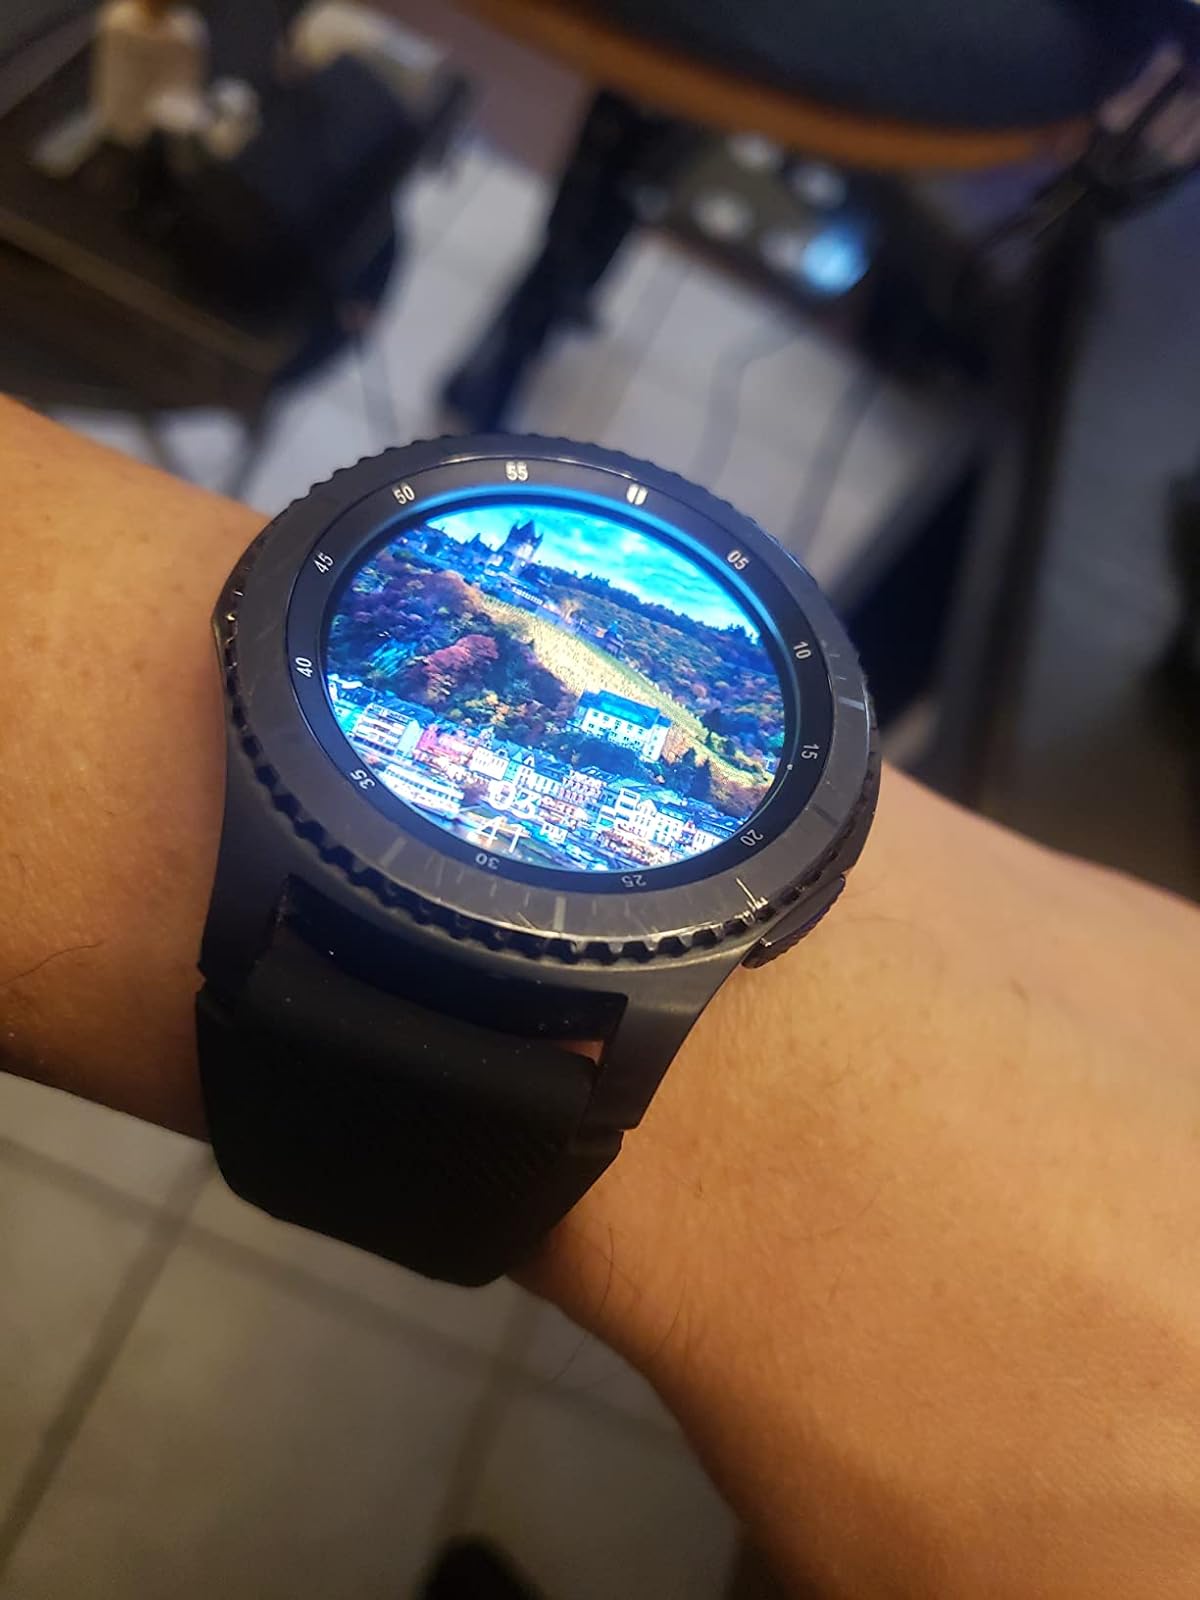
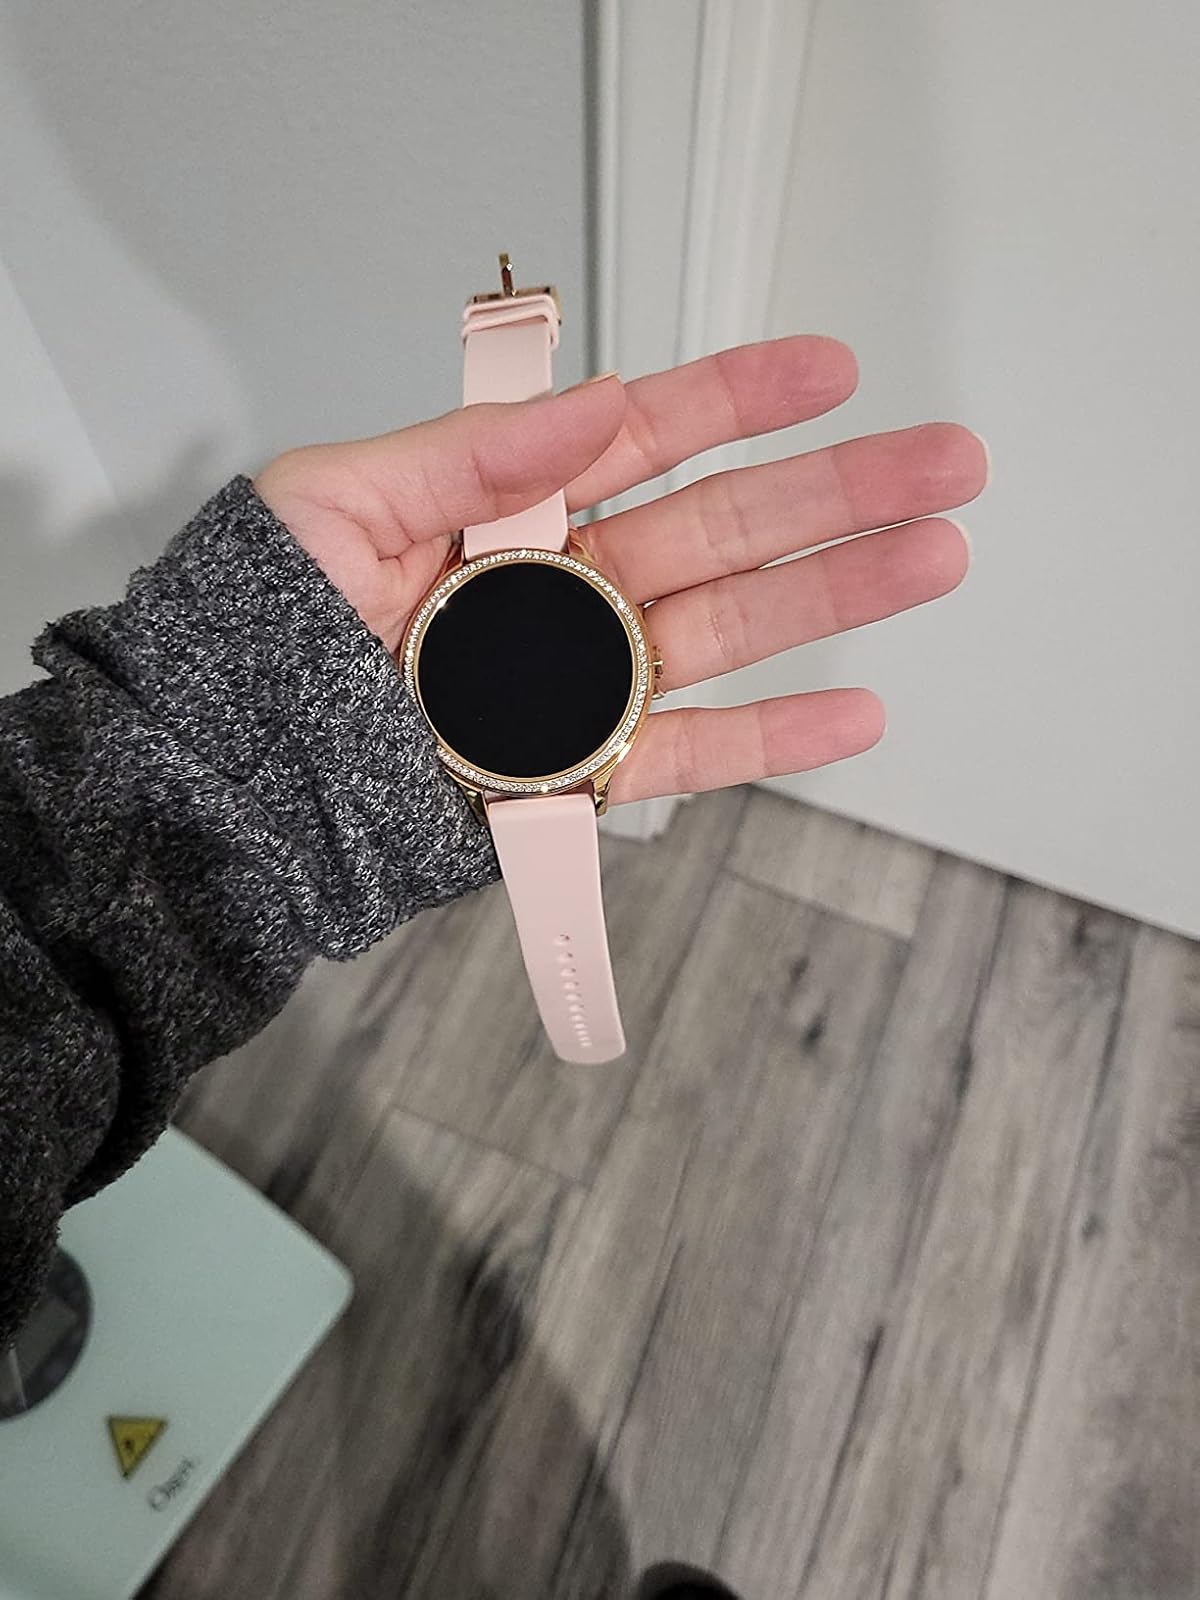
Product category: smartwatch
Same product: no